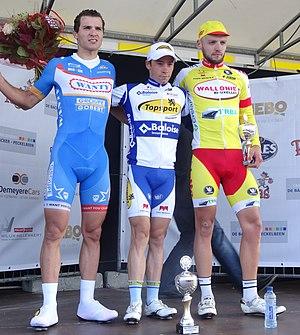
Reportage photographique réalisé le samedi 13 septembre à l'occasion du départ et de l'arrivée de la Flèche côtière 2014 à Heist (Knokke-Heist), Belgique.
La 43ᵉ édition de la Flèche côtière aura lieu le 13 septembre 2014. La course fait partie du calendrier UCI Europe Tour 2014 en catégorie 1.2.